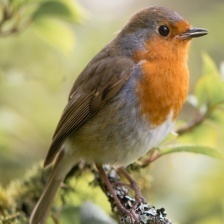
Species: AMERICAN ROBIN
Scientific name: TURDUS MIGRATORIUS
ImageNet parent category: robin